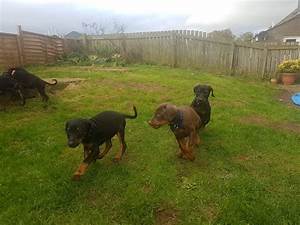
Label: dog